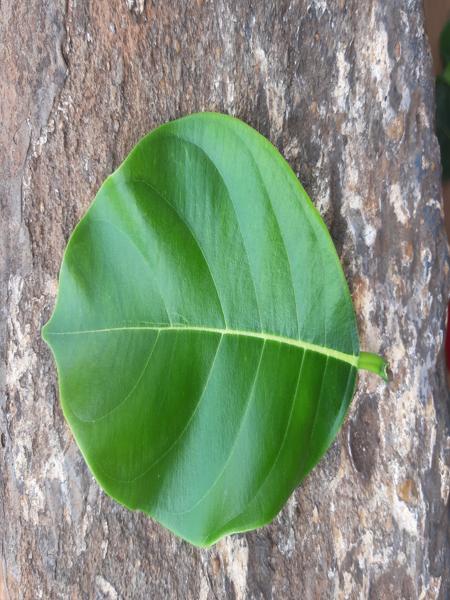
Plant: Jackfruit